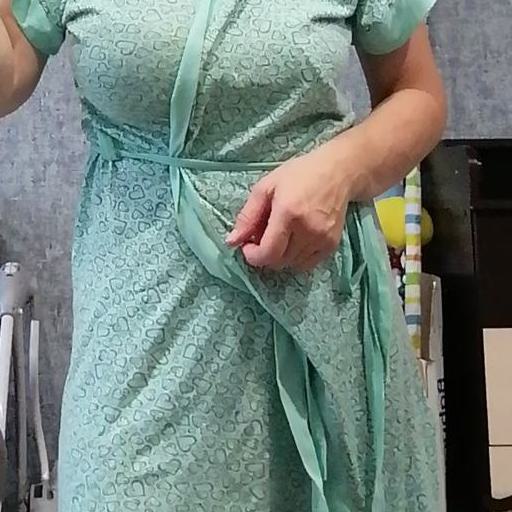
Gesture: no_gesture